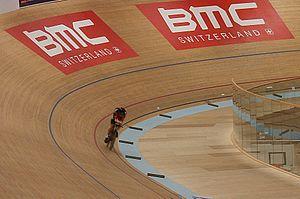
Rohan Dennis pendant son record de l'heure à Granges, dans le canton de Soleure en Suisse.